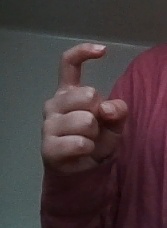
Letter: ra